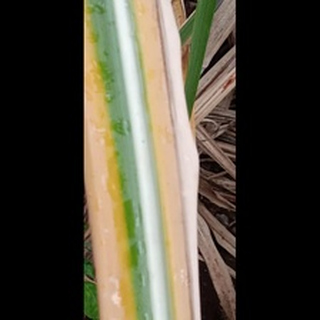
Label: sugarcane_yellow_leaf_disease